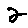
Label: 2